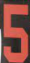
Number: 5